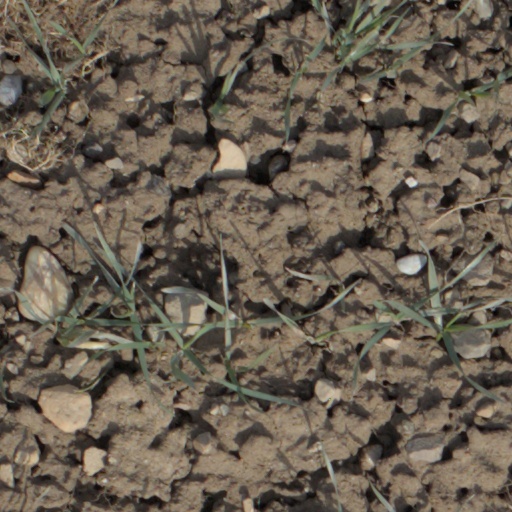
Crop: wheat